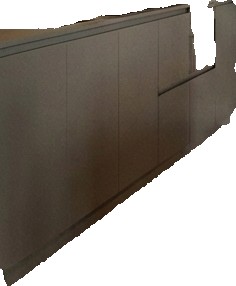
Surface category: worktop